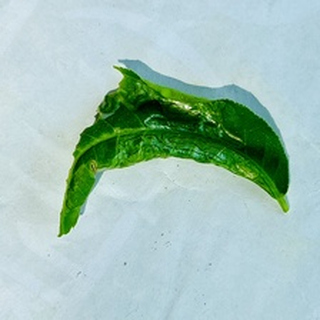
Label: lemon_curl_virus